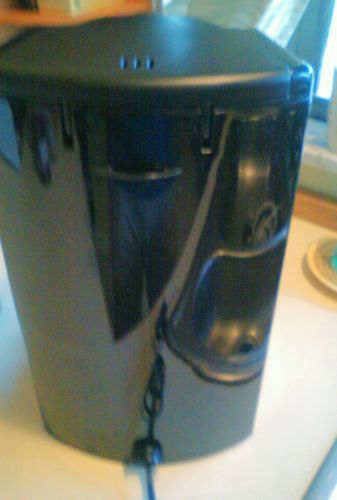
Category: coffee maker